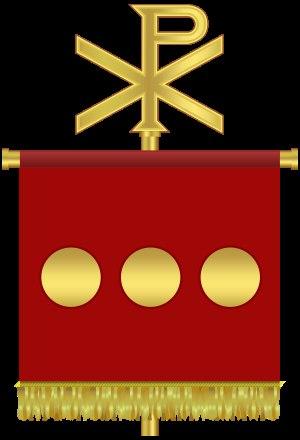
L’Empire byzantin ou Empire romain d'Orient désigne l'État apparu vers le IVᵉ siècle dans la partie orientale de l'Empire romain, au moment où celui-ci se divise progressivement en deux.